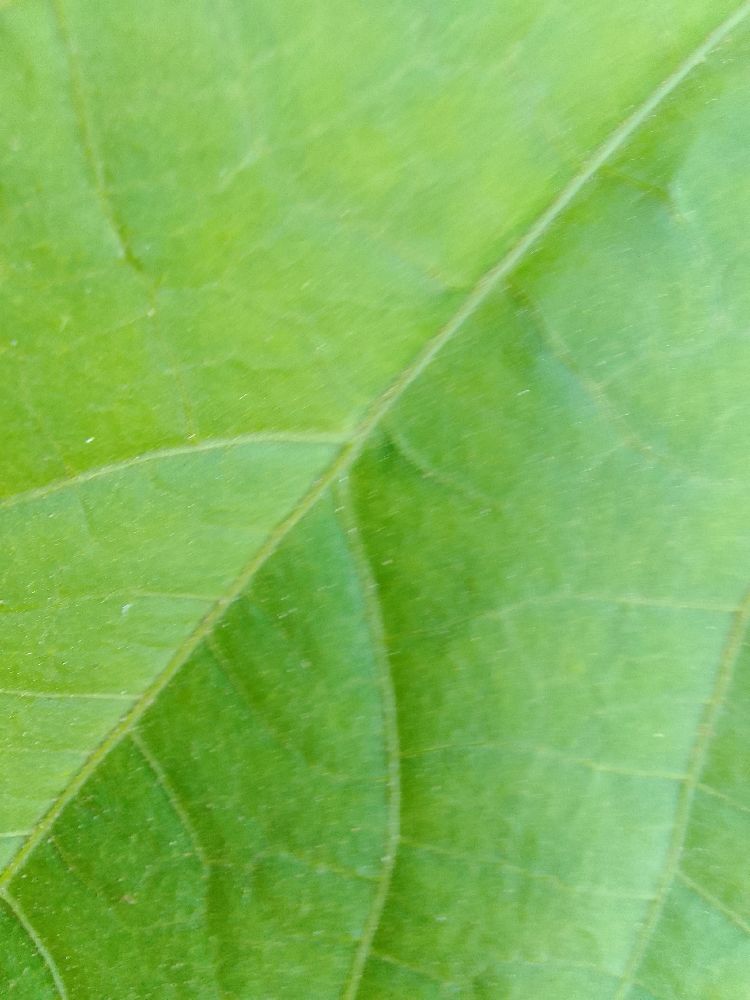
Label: healthy